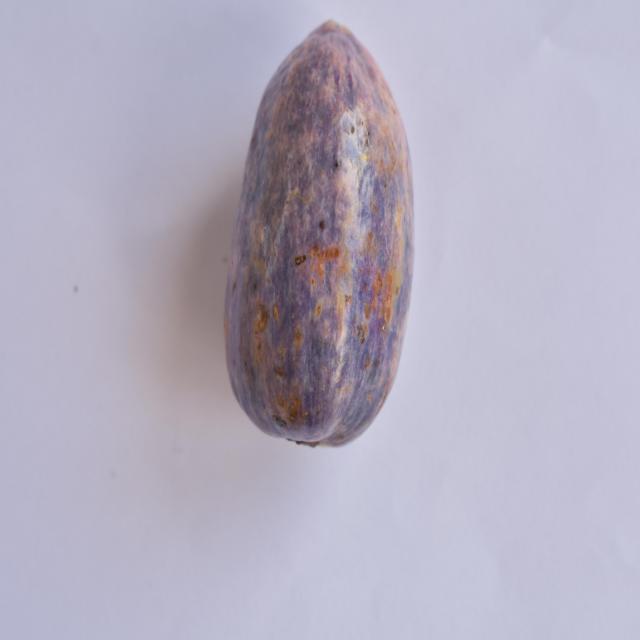
Plum grade: unaffected